North Borneo Chartered Company

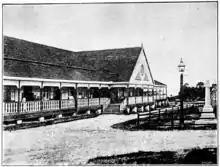
The company administration building in Sandakan.

With the founding of the company, the administrative divisions of North Borneo introduced by Overbeck were maintained by the establishment of the West Coast Residency and the East Coast Residency. The seat of the two residents was in Sandakan, where the governor was based. Each residency, in turn, was divided into several provinces managed by a district officer. Over time, the number of residencies increased to five: Tawau Residency (also known as East Coast Residency), Sandakan Residency, West Coast Residency, Kudat Residency, and Interior Residency. The provinces were initially named after the members of the board: Alcock, Cunlife, Dewhurst, Keppel, Dent, Martin, Elphinstone, Myburgh and Mayne. The senior residents occupied Sandakan and West Coast, while the other three residents with the second class residencies occupied Interior, East Coast and Kudat. The residents of Sandakan and West Coast were members of the Legislative Council, the legislative assembly of the company.